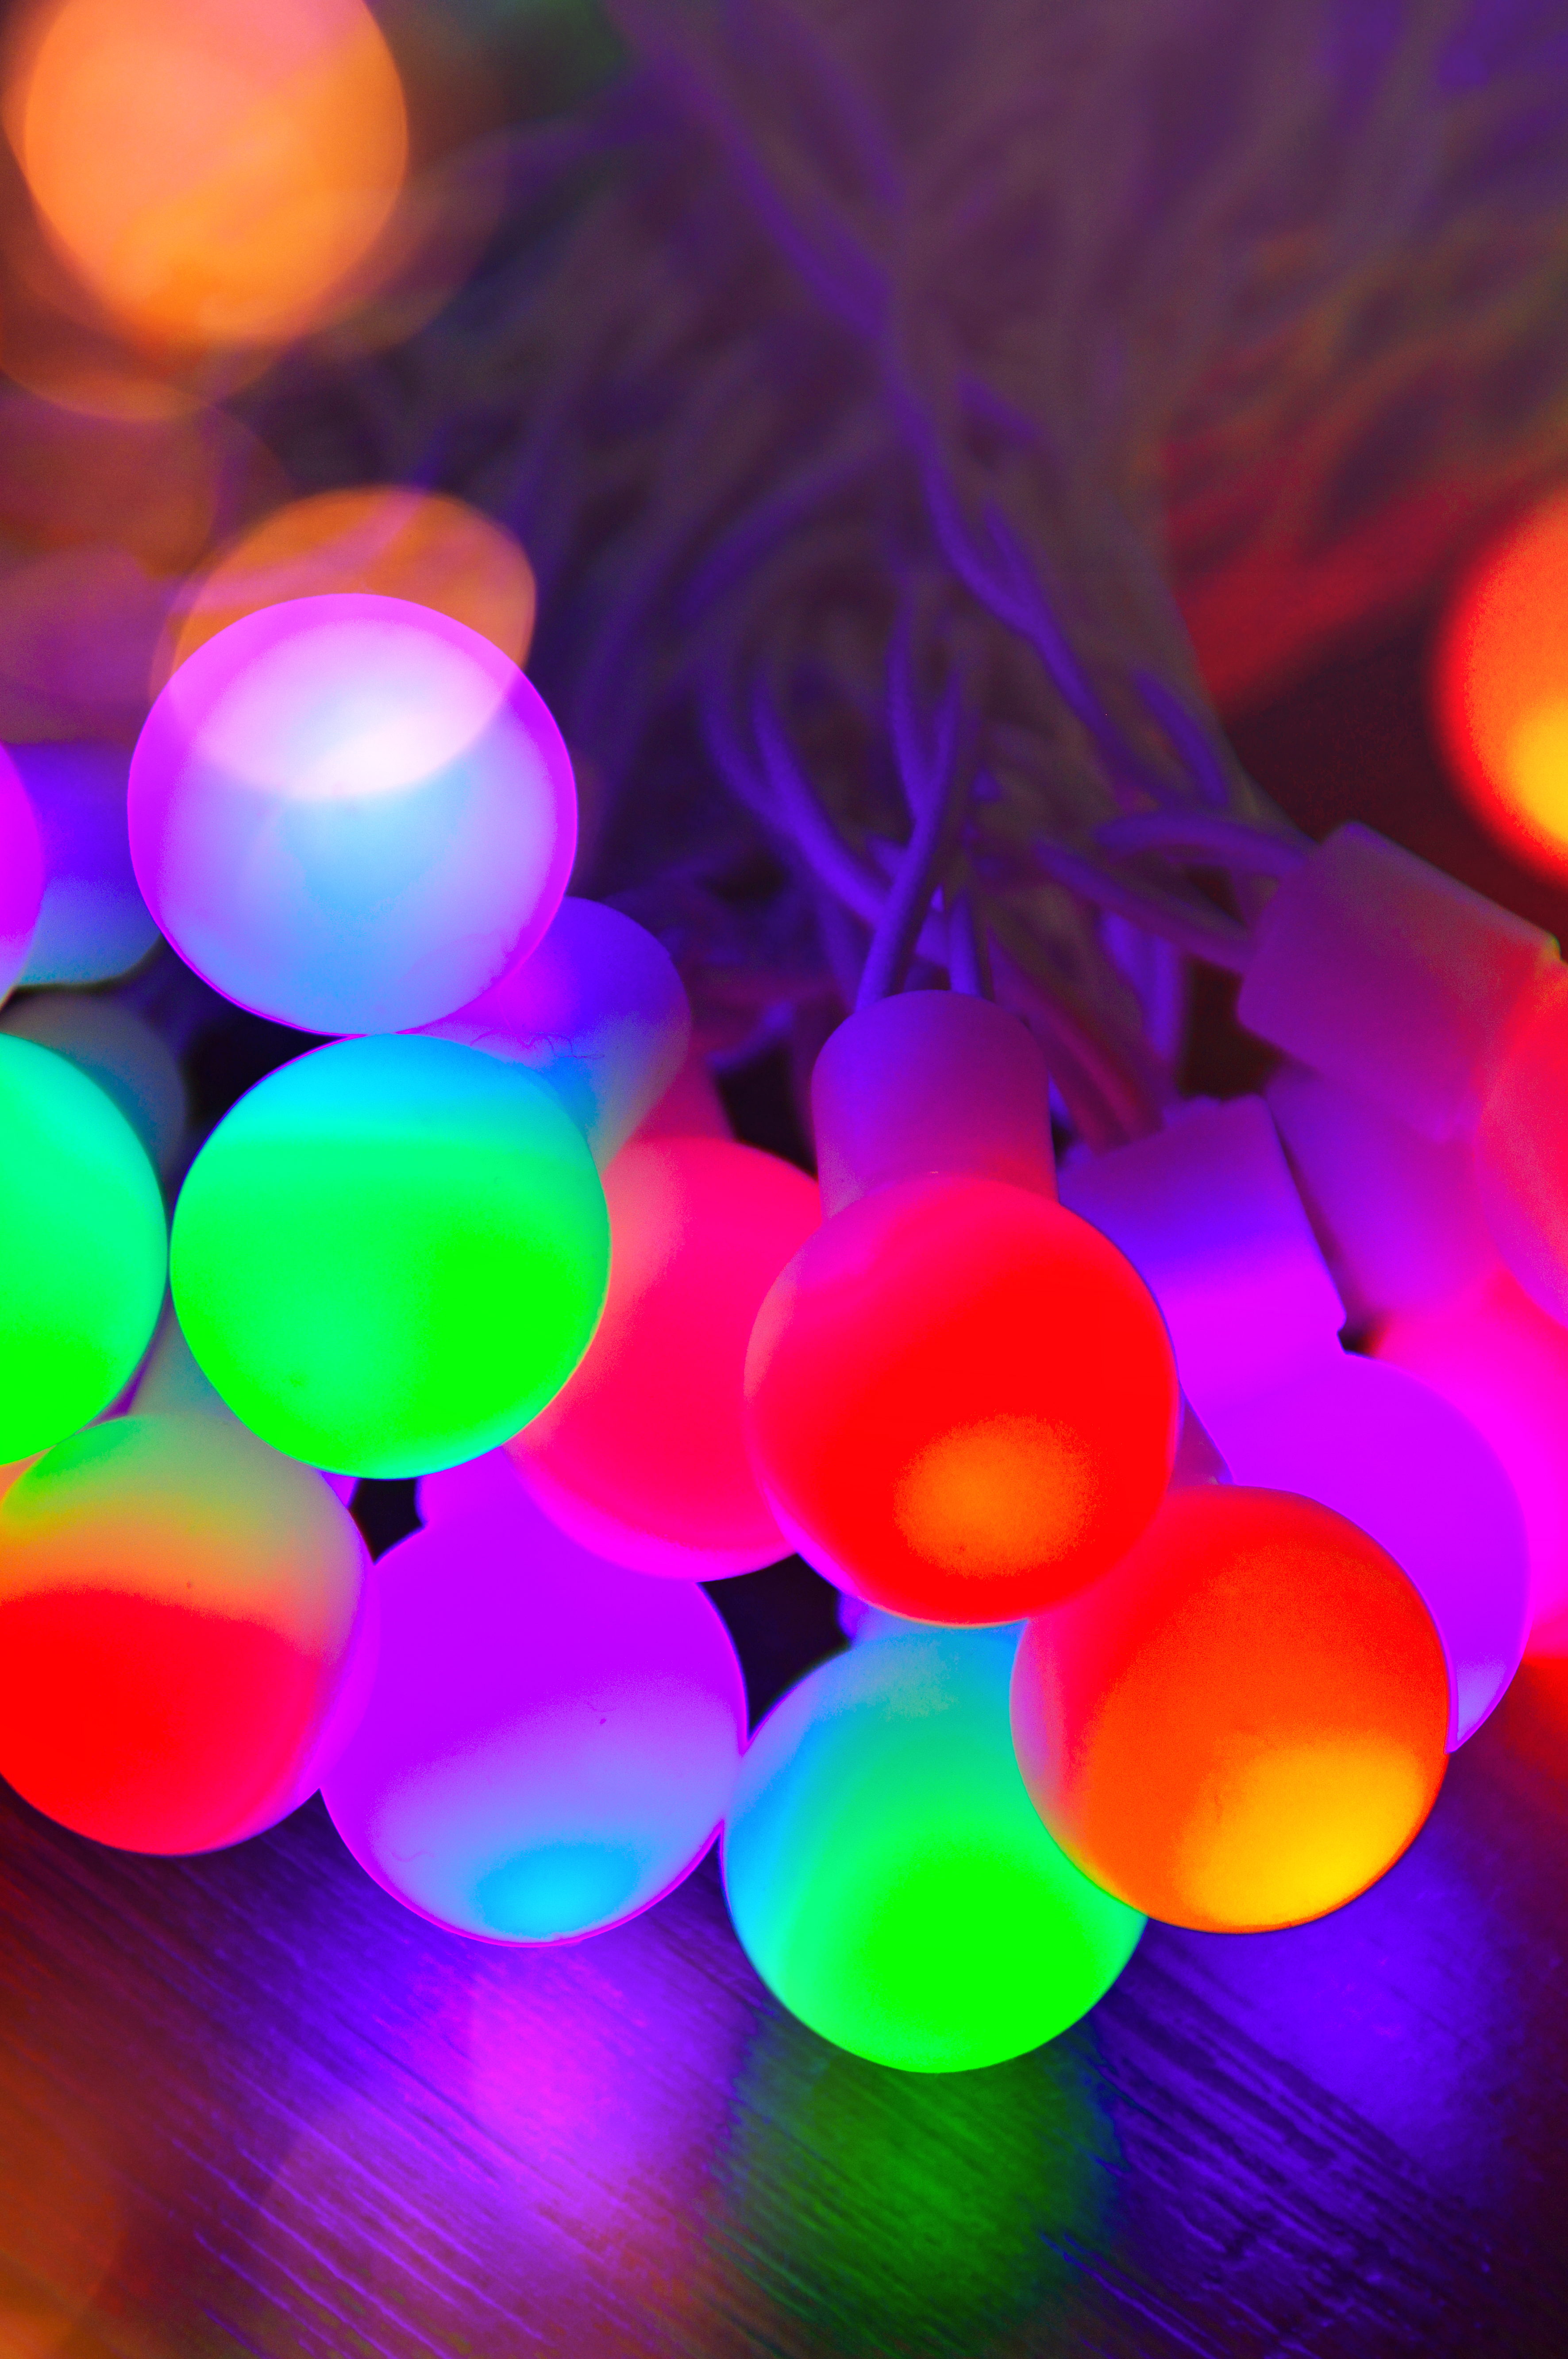
light, lights, background, bulb, colorful, string, abstract, bright, holiday, celebration, color, depth, bulbs, blue, decoration, vector, glowing, festive, field, celebratory, white, illustration, design, purple, lighting, magenta, computer wallpaper, macro photography, fete